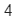
Number: 4